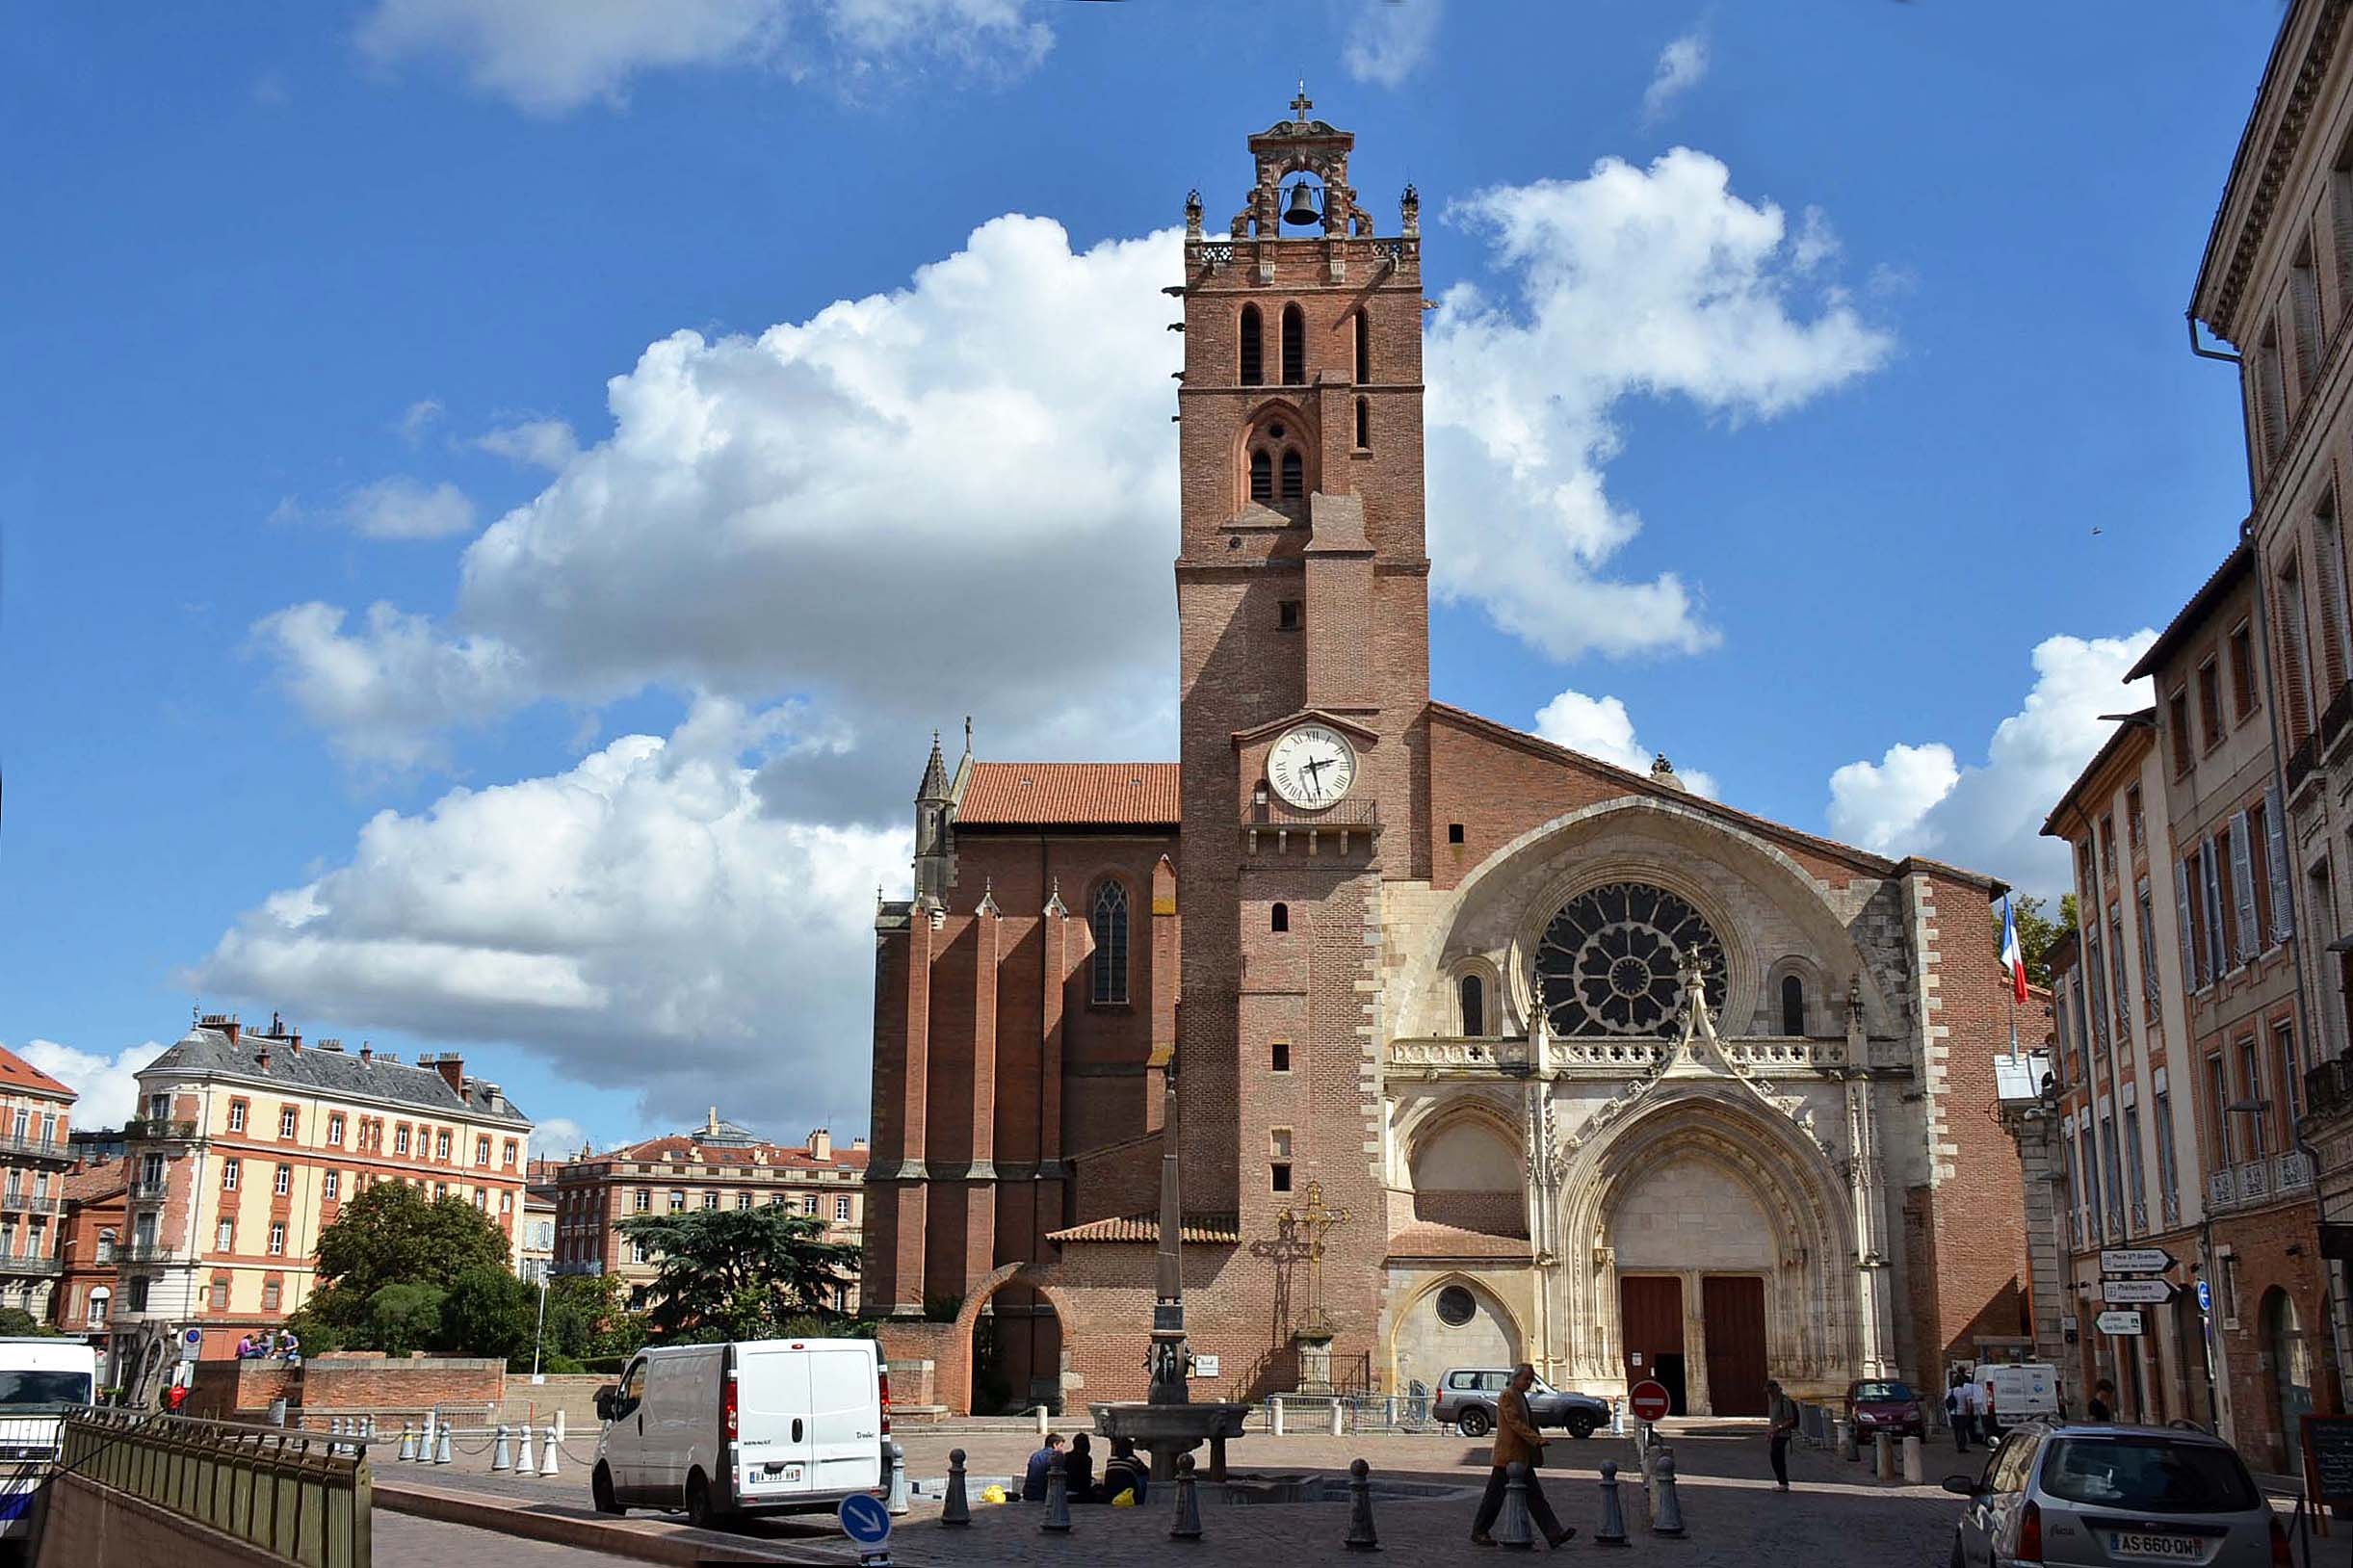
architecture, town, building, city, cityscape, downtown, tower, plaza, landmark, church, cathedral, place of worship, clock tower, bell tower, place, synagogue, toulouse, town square, basilica, cathedral saint etienne, human settlement